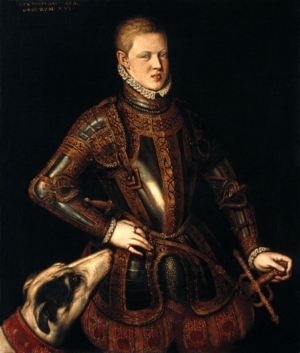
L'histoire du Portugal au sens strict ne commence qu'au XIIᵉ siècle avec la naissance des premiers états portugais : les comtés de Portucale et de Coimbra au temps d'Henri de Bourgogne, mais au sens large, elle comprend le passé de l'actuel territoire portugais et de l'Ouest de la péninsule Ibérique depuis la préhistoire. Si les fortes identités culturelles des Basques méridionaux, de la majeure partie des Catalans et des Galiciens ne les ont pas empêchés de rejoindre le royaume de Castille pour former l'Espagne moderne, le Sud-Ouest de la péninsule ibérique en revanche, a formé une autre unité politique, délimitée par la plus ancienne frontière d'Europe. La vocation maritime du pays portugais s'est affirmée malgré un littoral peu propice à la grande navigation et une situation géographique qui l'éloigne, encore aujourd'hui, des grands axes européens.